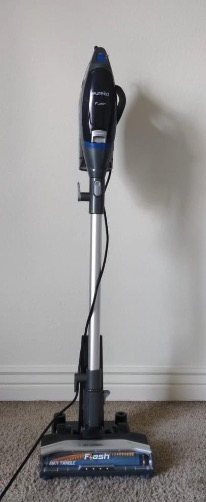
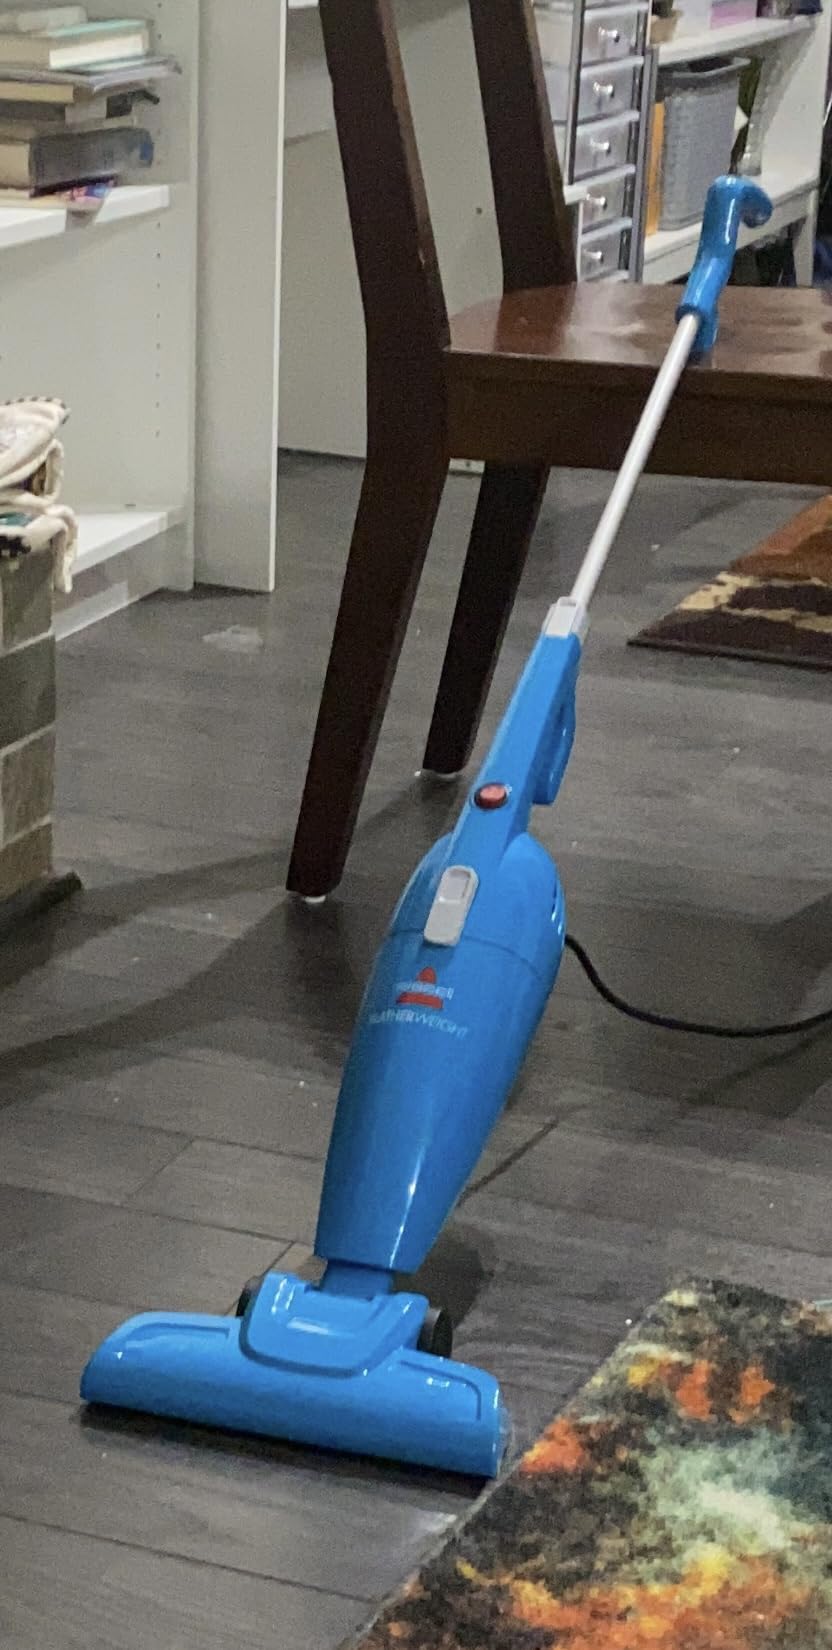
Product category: items_vacuum
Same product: no